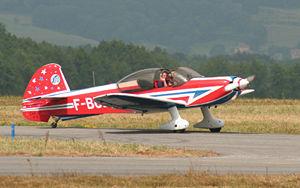
L'aéronautique comporte les sciences et les techniques ayant pour but de construire et de faire évoluer un aéronef dans l'atmosphère terrestre.
Le CAP 10, construit par Apex Aviation, est un avion de voltige aérienne. C'est un appareil deux places côte à côte qui a débuté, dans les années 1970, la longue lignée des avions Mudry tels que les CAP 20, CAP 20L et CAP 21, CAP 230, CAP 231, CAP 231EX, et CAP 232.
Le terme « biplace » désigne un véhicule ne pouvant accueillir que deux personnes. Il est communément utilisé pour désigner des aéronefs. Cependant on peut également l'utiliser pour designer certains bateaux, ainsi que des véhicules terrestres.